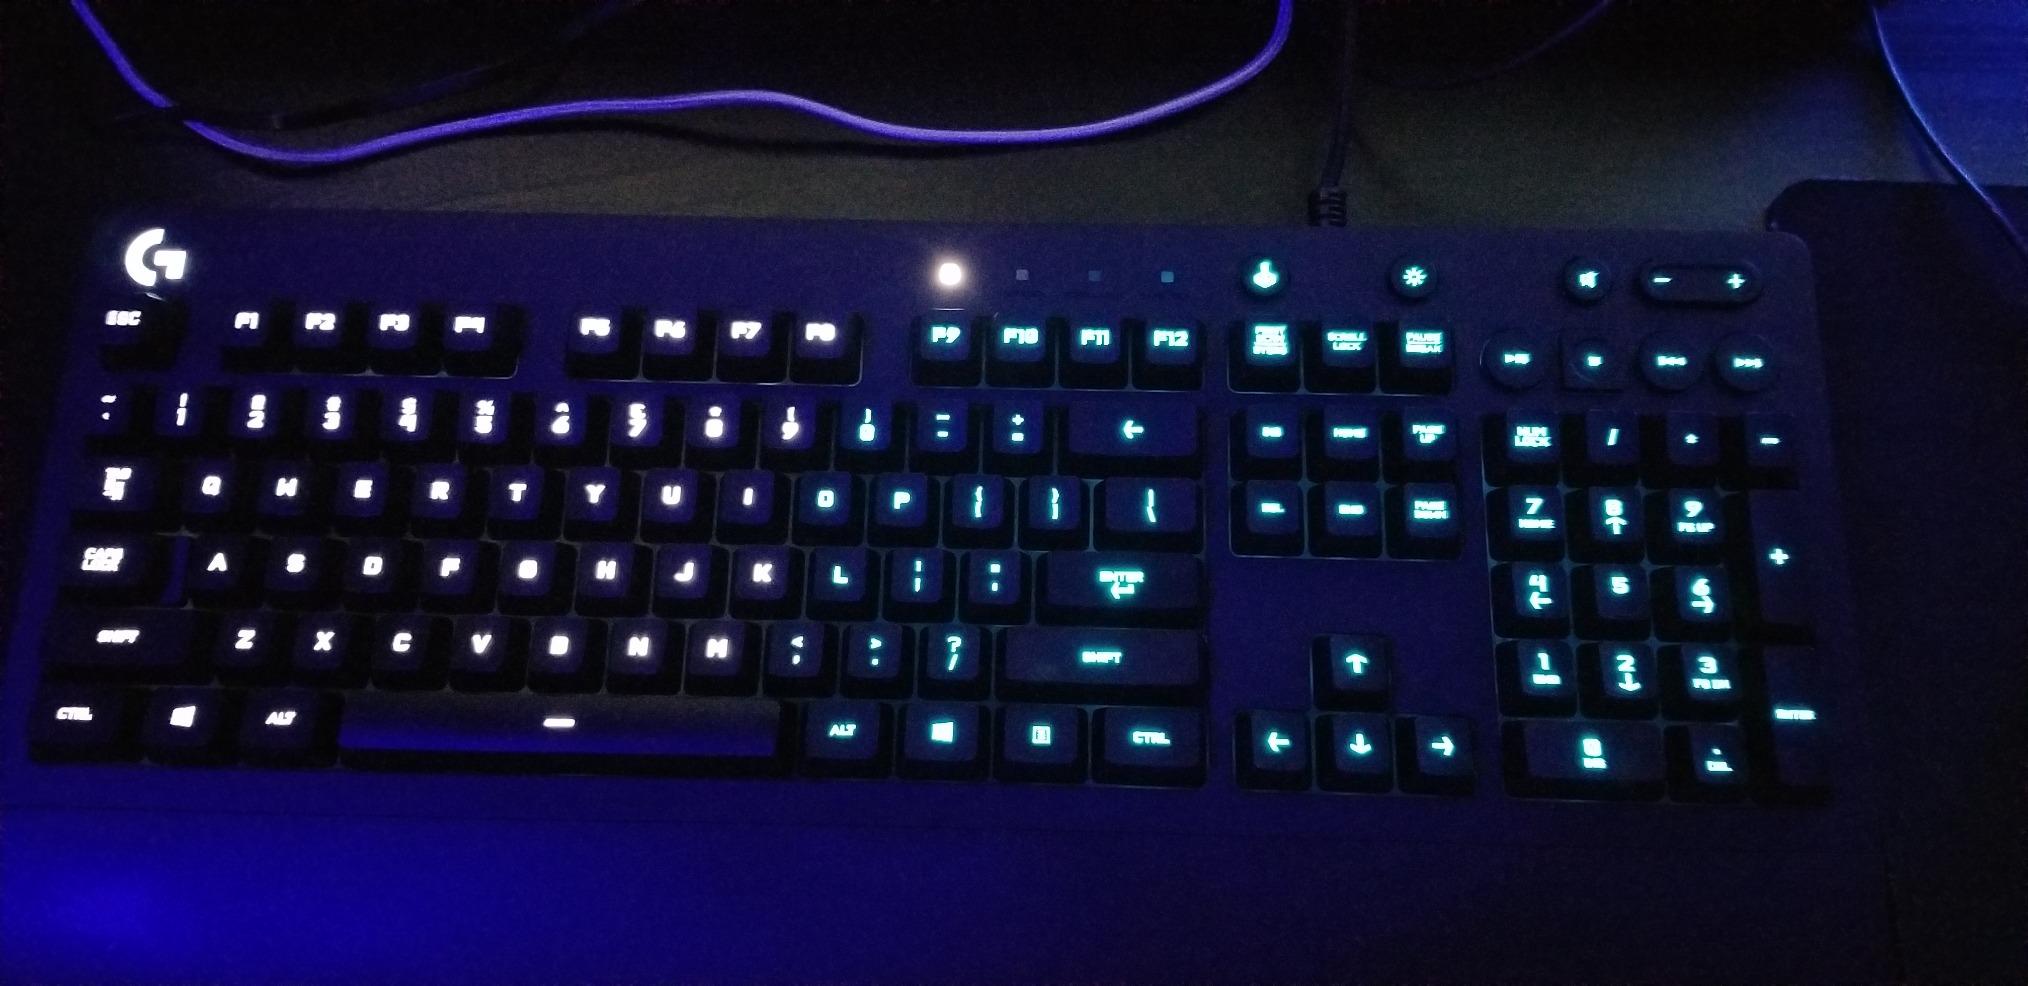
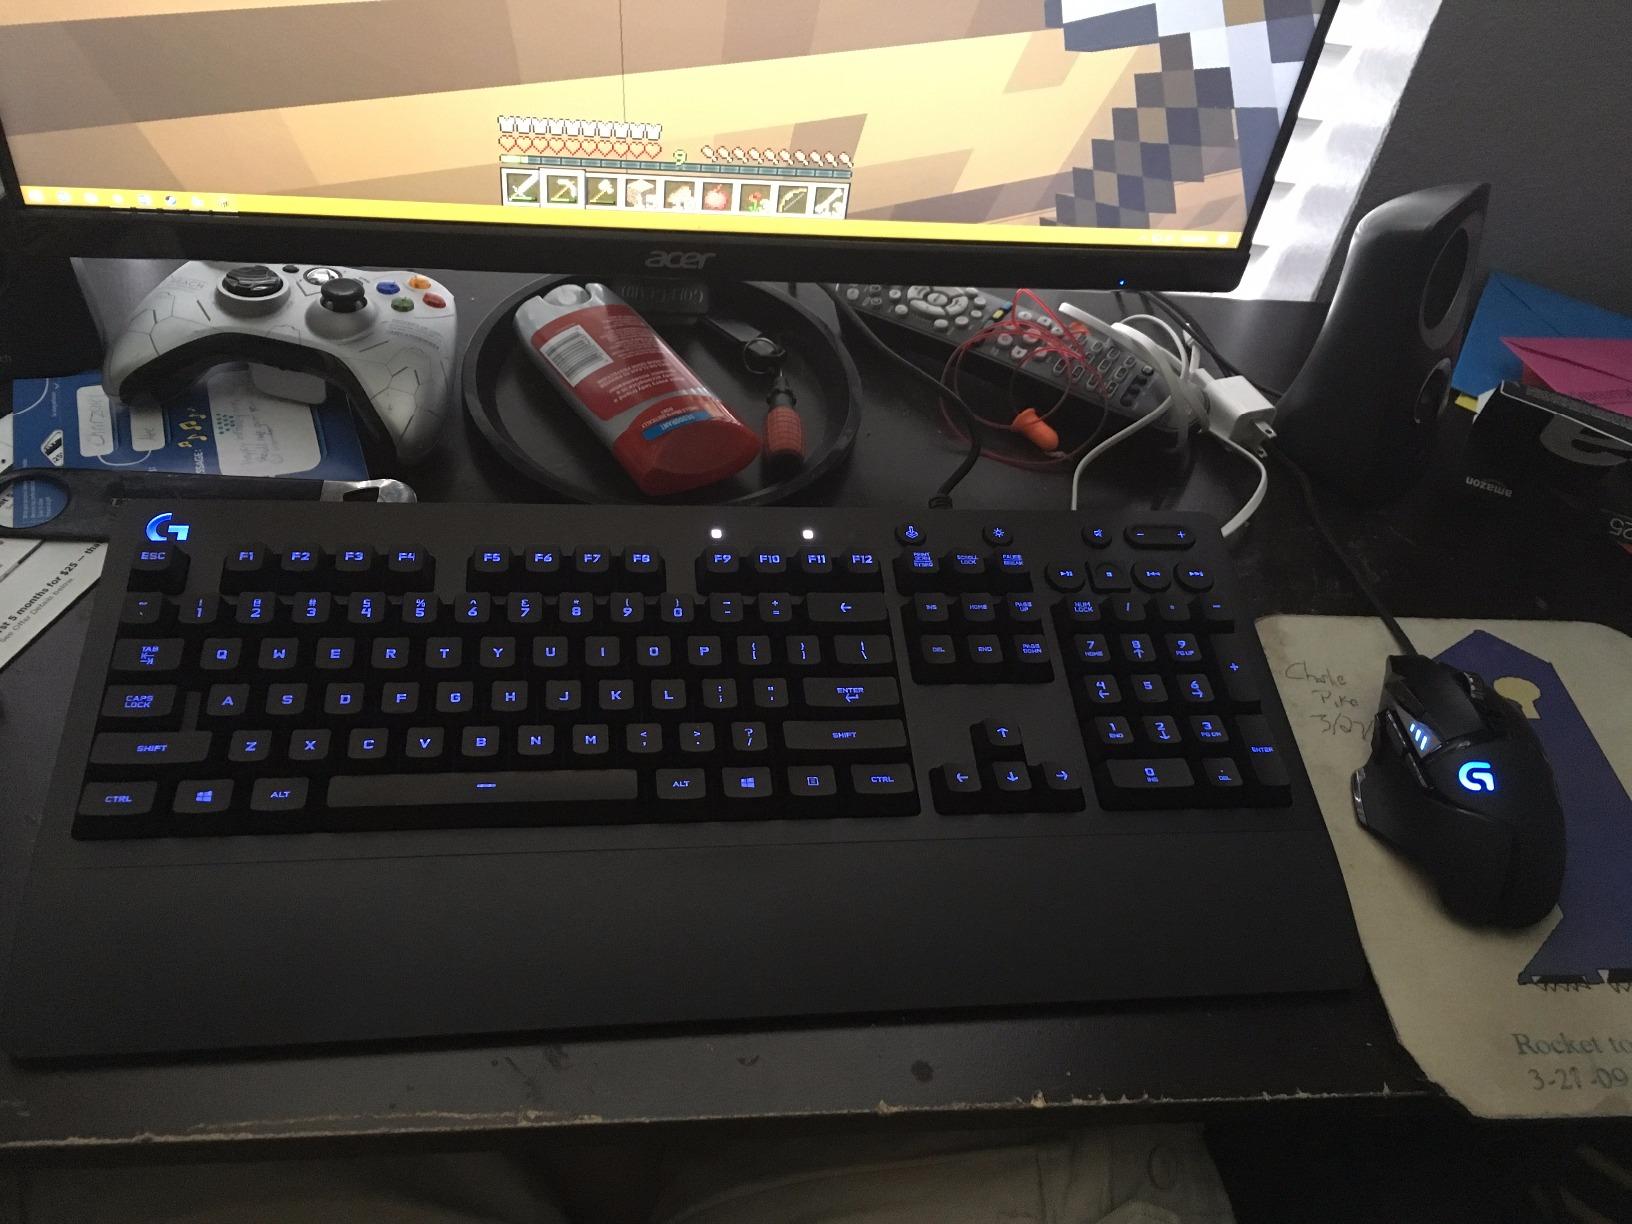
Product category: keyboard
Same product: yes